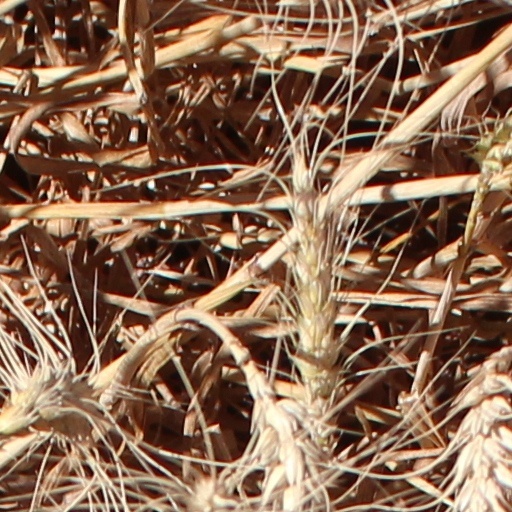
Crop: wheat